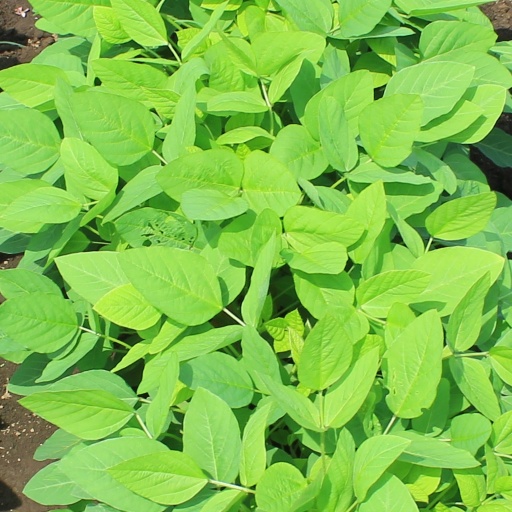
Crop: soybean